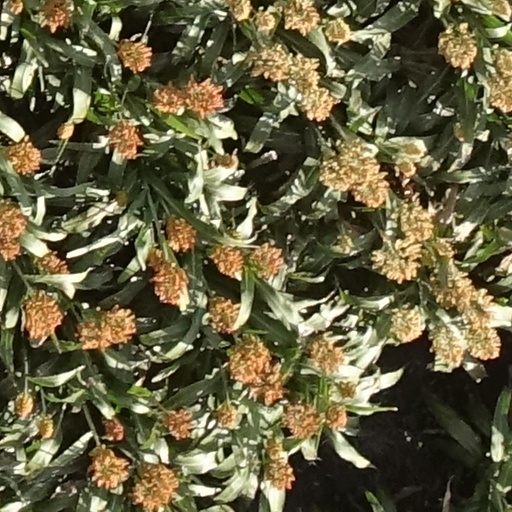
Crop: sorghum